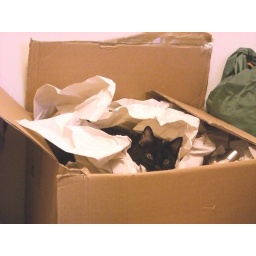
the boy has buried himself in one of our boxes